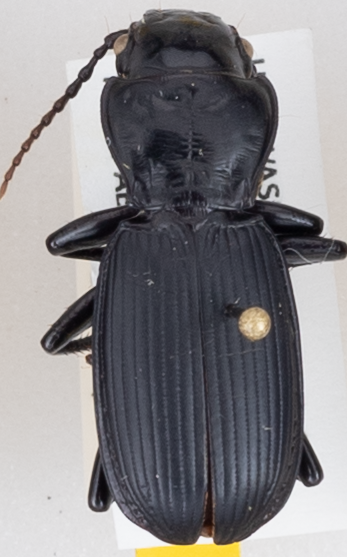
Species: Pterostichus lama
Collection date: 2020-07-28
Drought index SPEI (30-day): -0.1
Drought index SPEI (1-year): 0.32
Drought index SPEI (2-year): -1.69